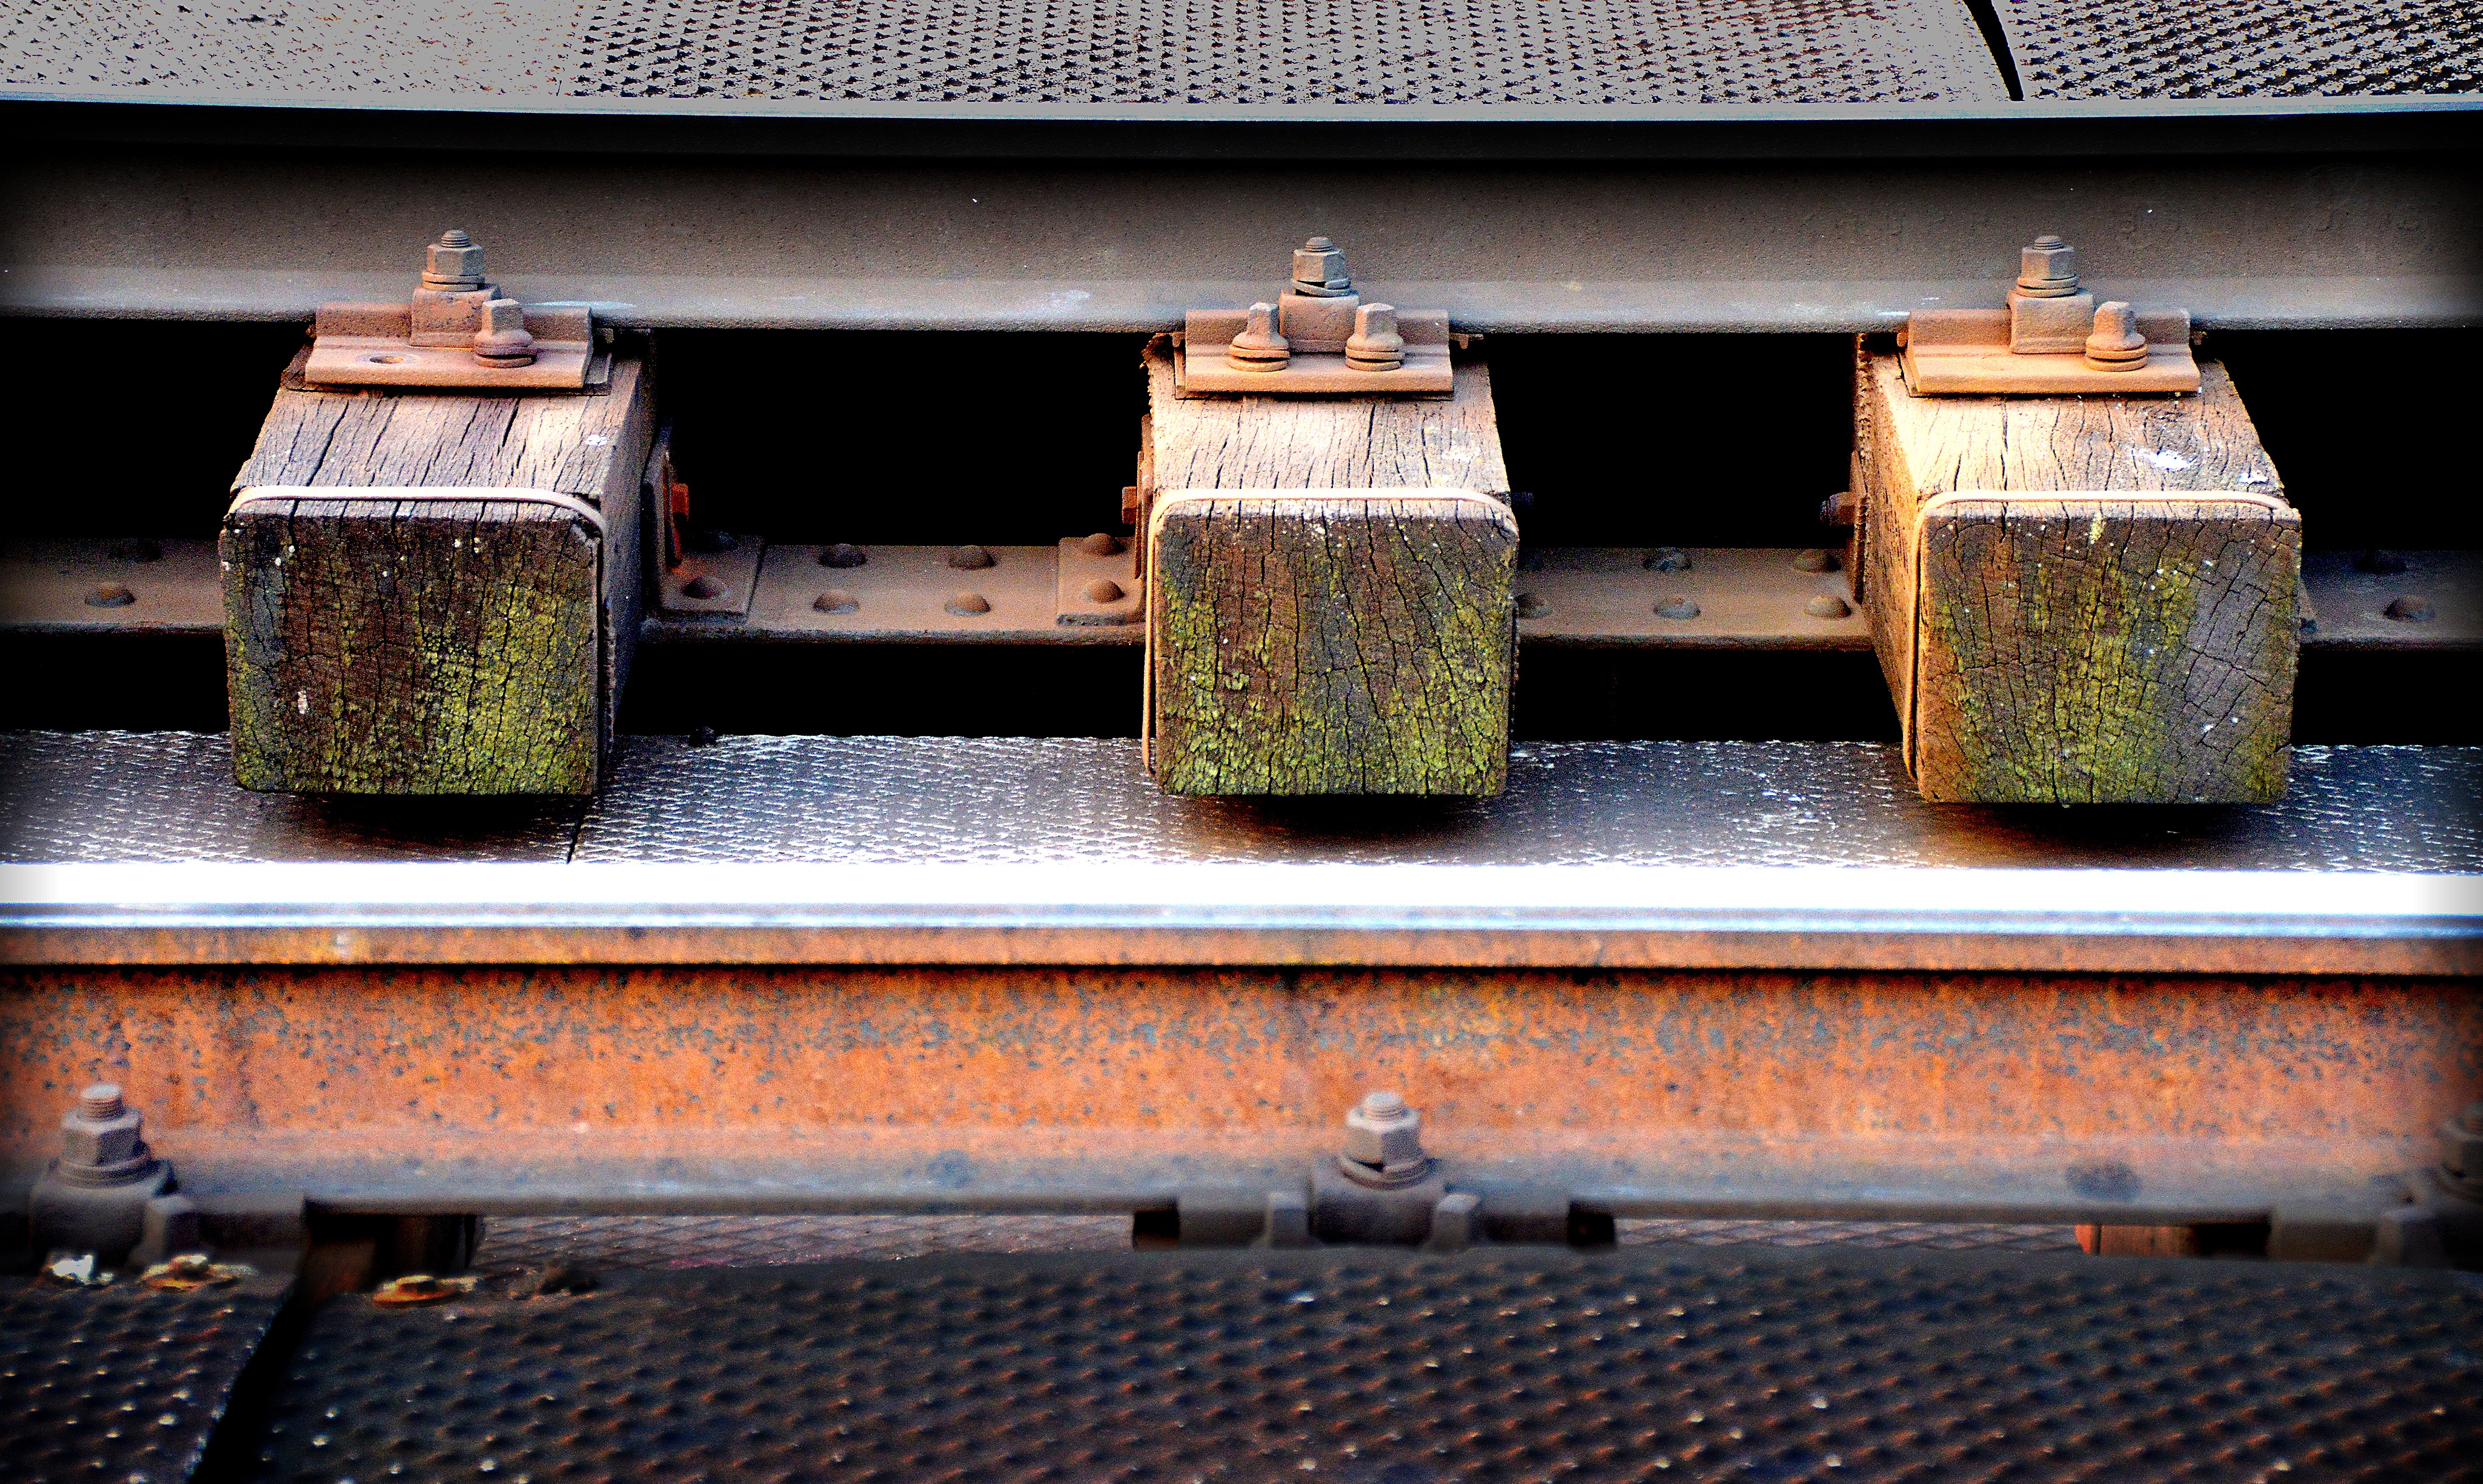
wood, railway, construction, green, metal, lighting, weathered, screw, seemed, stainless, gleise, railway tracks, track bed, railway sleepers, threshold, man made object, ancient history